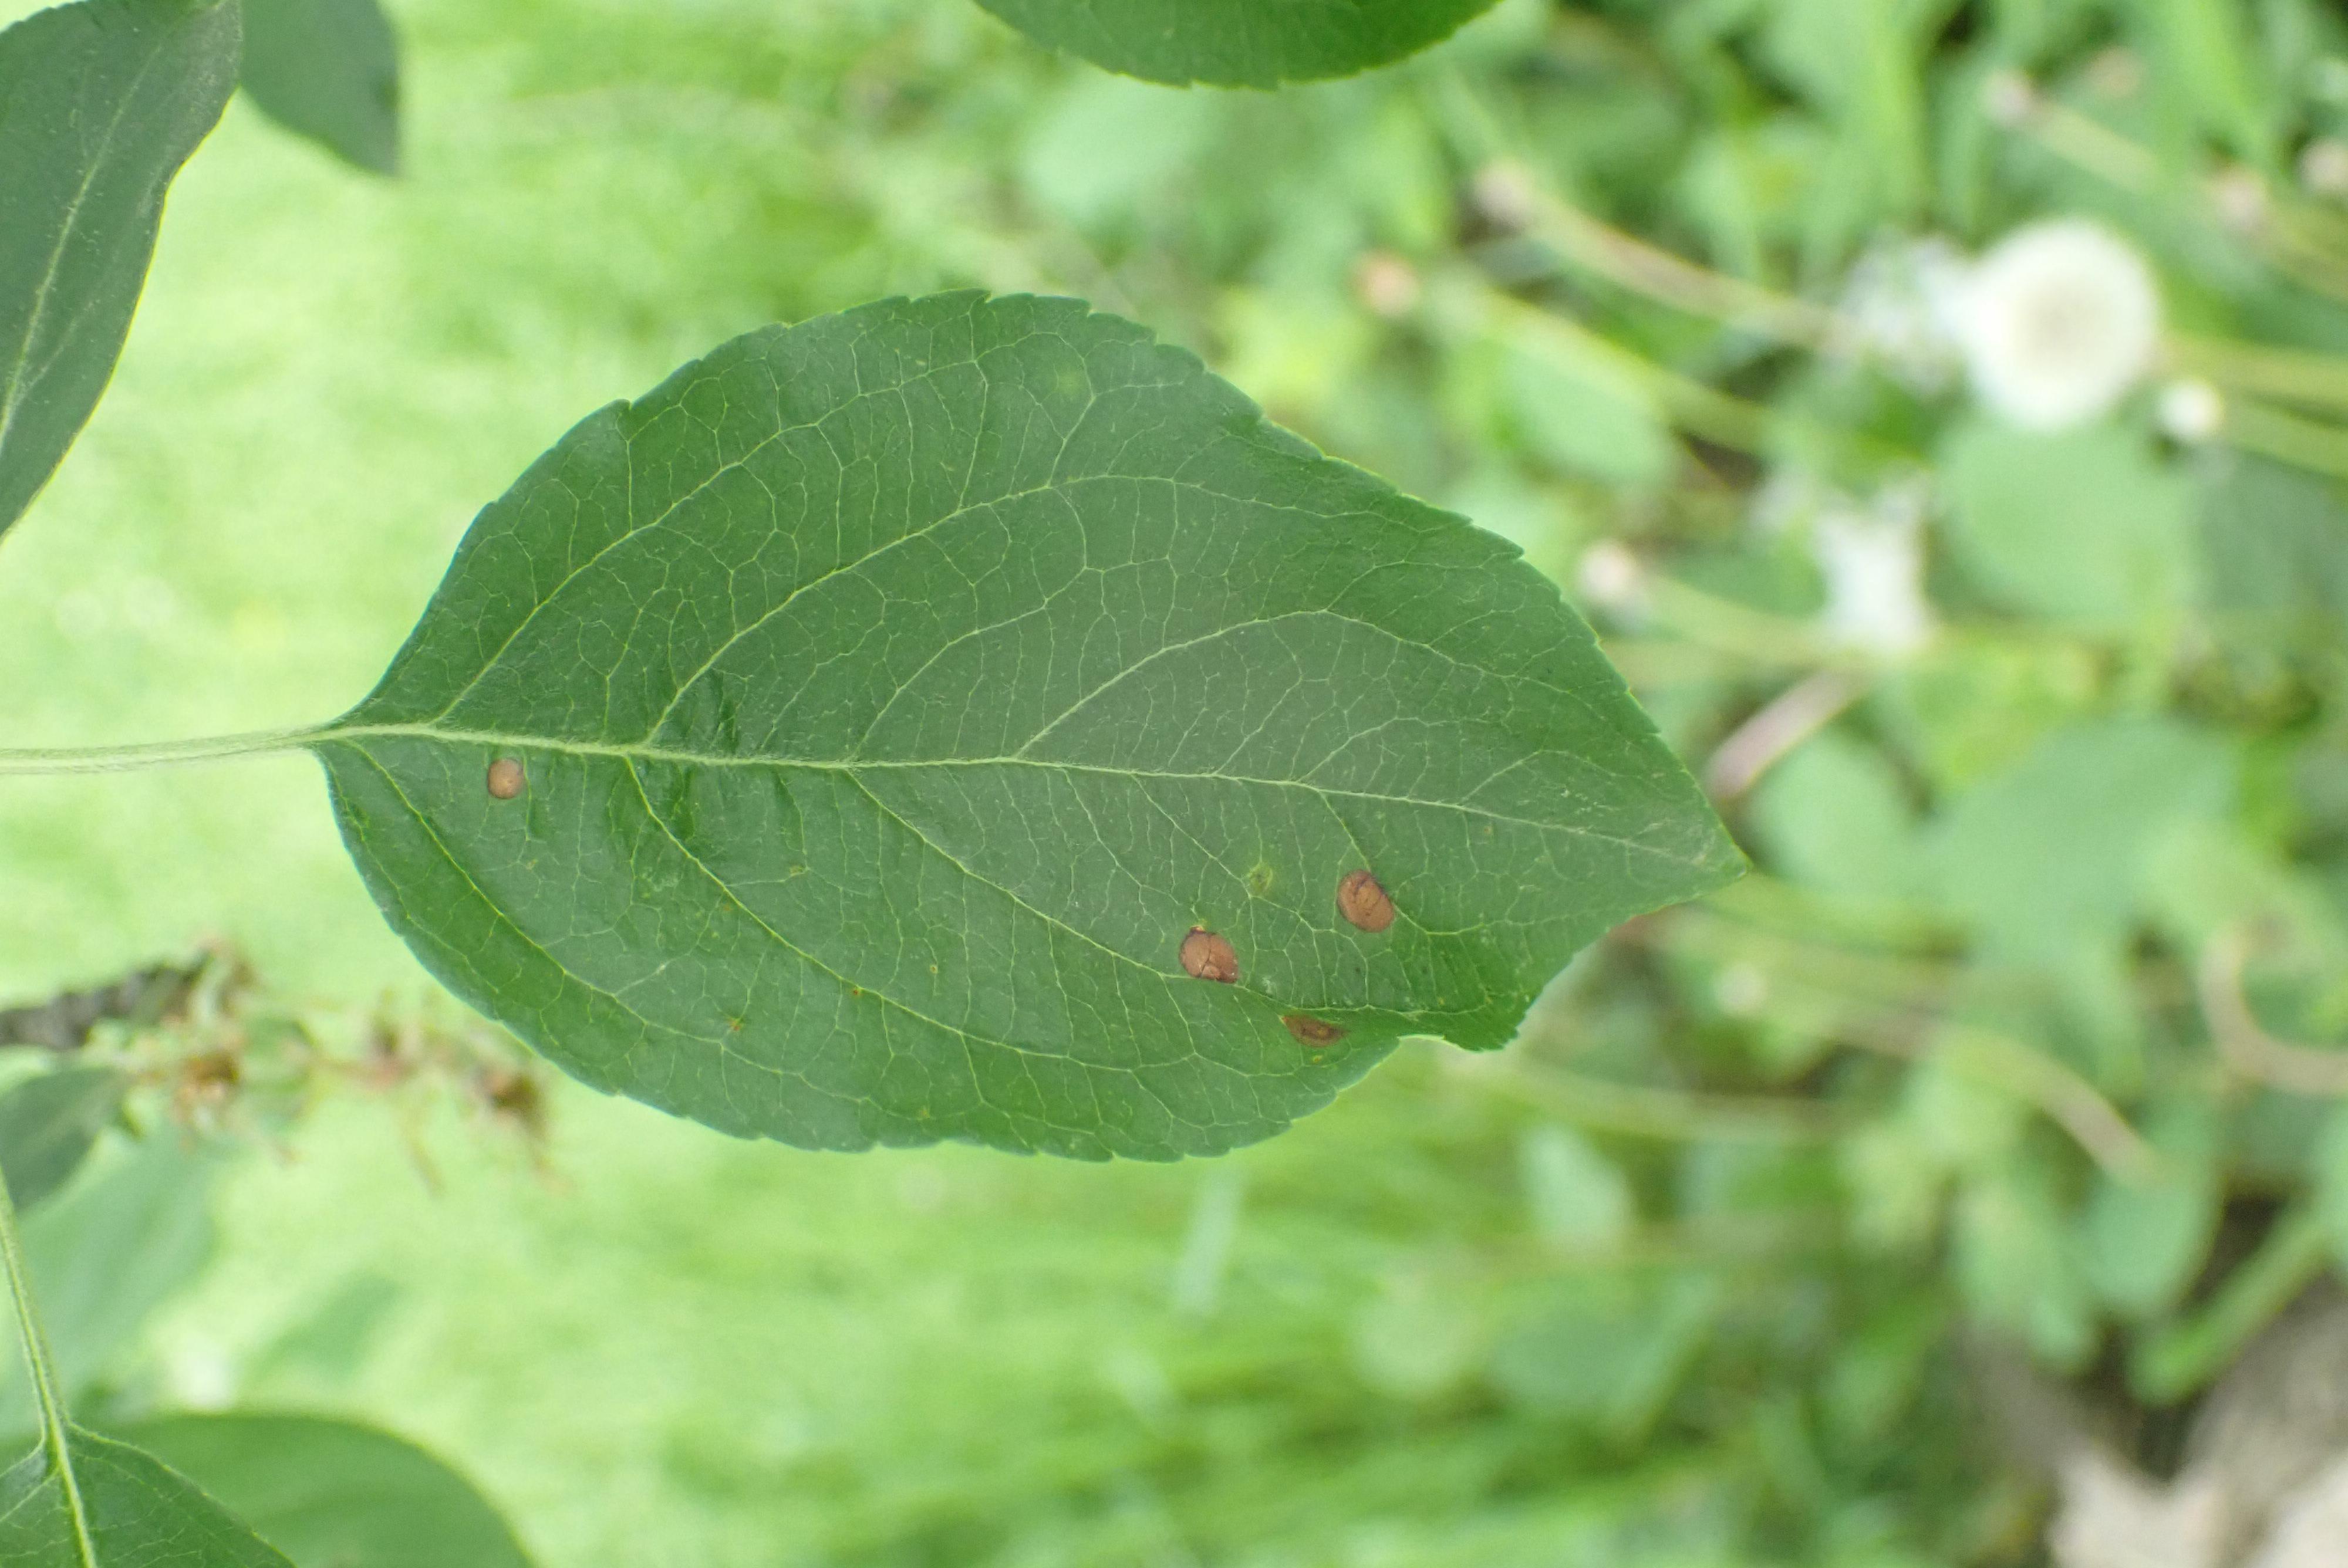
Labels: frog_eye_leaf_spot